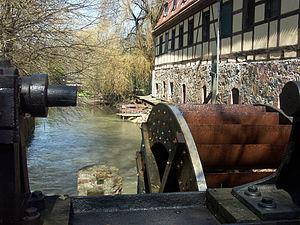
Le site de l'agra au sud de Leipzig en Allemagne comprend un parc des expositions ainsi qu'un espace vert d'une surface totale de 190 ha. La combinaison d'un espace naturel et d'un complexe événementiel a pour origine la concomitance d'une exposition horticole et d'un salon agricole dans les premières années de la République démocratique allemande. Le salon de l'agriculture de la RDA du nom d'agra a donné son nom au site.